Invicta (car)

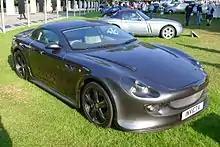
Invicta S1

The name was revived in 1946 by an organisation calling themselves Invicta Cars of Virginia Water Surrey who began making the Black Prince. Meadows engines were again used, this time a twin overhead camshaft 3-litre six with three carburettors giving 120 bhp. The aluminium-bodied cars – steel supplies were effectively non-existent for new businesses in Britain's new centrally planned economy – were extremely complex and very expensive with a torque converter (Brockhouse Hydro-Kinetic Turbo Transmitter) entirely replacing the gearbox. The torque converter was controlled by a small switch with forward and reverse positions. Suspension was fully independent using torsion bars and there were built-in electric jacks. Other innovative luxury items included a trickle-charger to charge the battery from the domestic mains, an immersion heater in the engine, interior heating of the body and a built-in radio. About 16 were made, 12 of which have survived. The new company lasted until 1950, when it was bought by Frazer Nash makers, AFN Ltd.